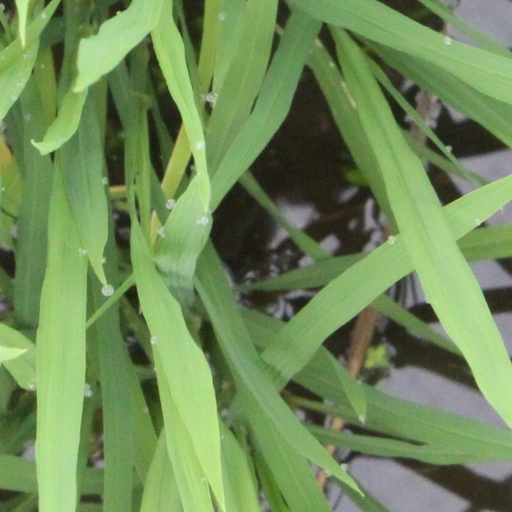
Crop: rice